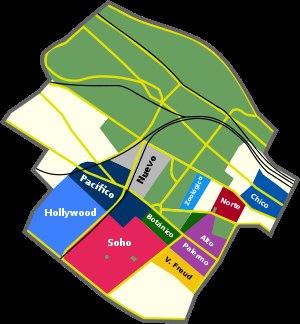
Palermo est l'un des 48 quartiers de la capitale argentine, Buenos Aires. Situé au nord de la ville, il recouvre l'intégralité de la Commune 14. Avec ses 15,6 km² de superficie, c’est le quartier le plus étendu de la ville.